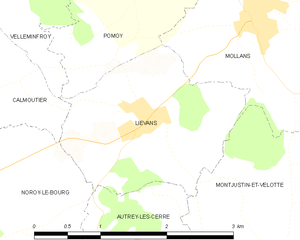
Carte des communes françaises